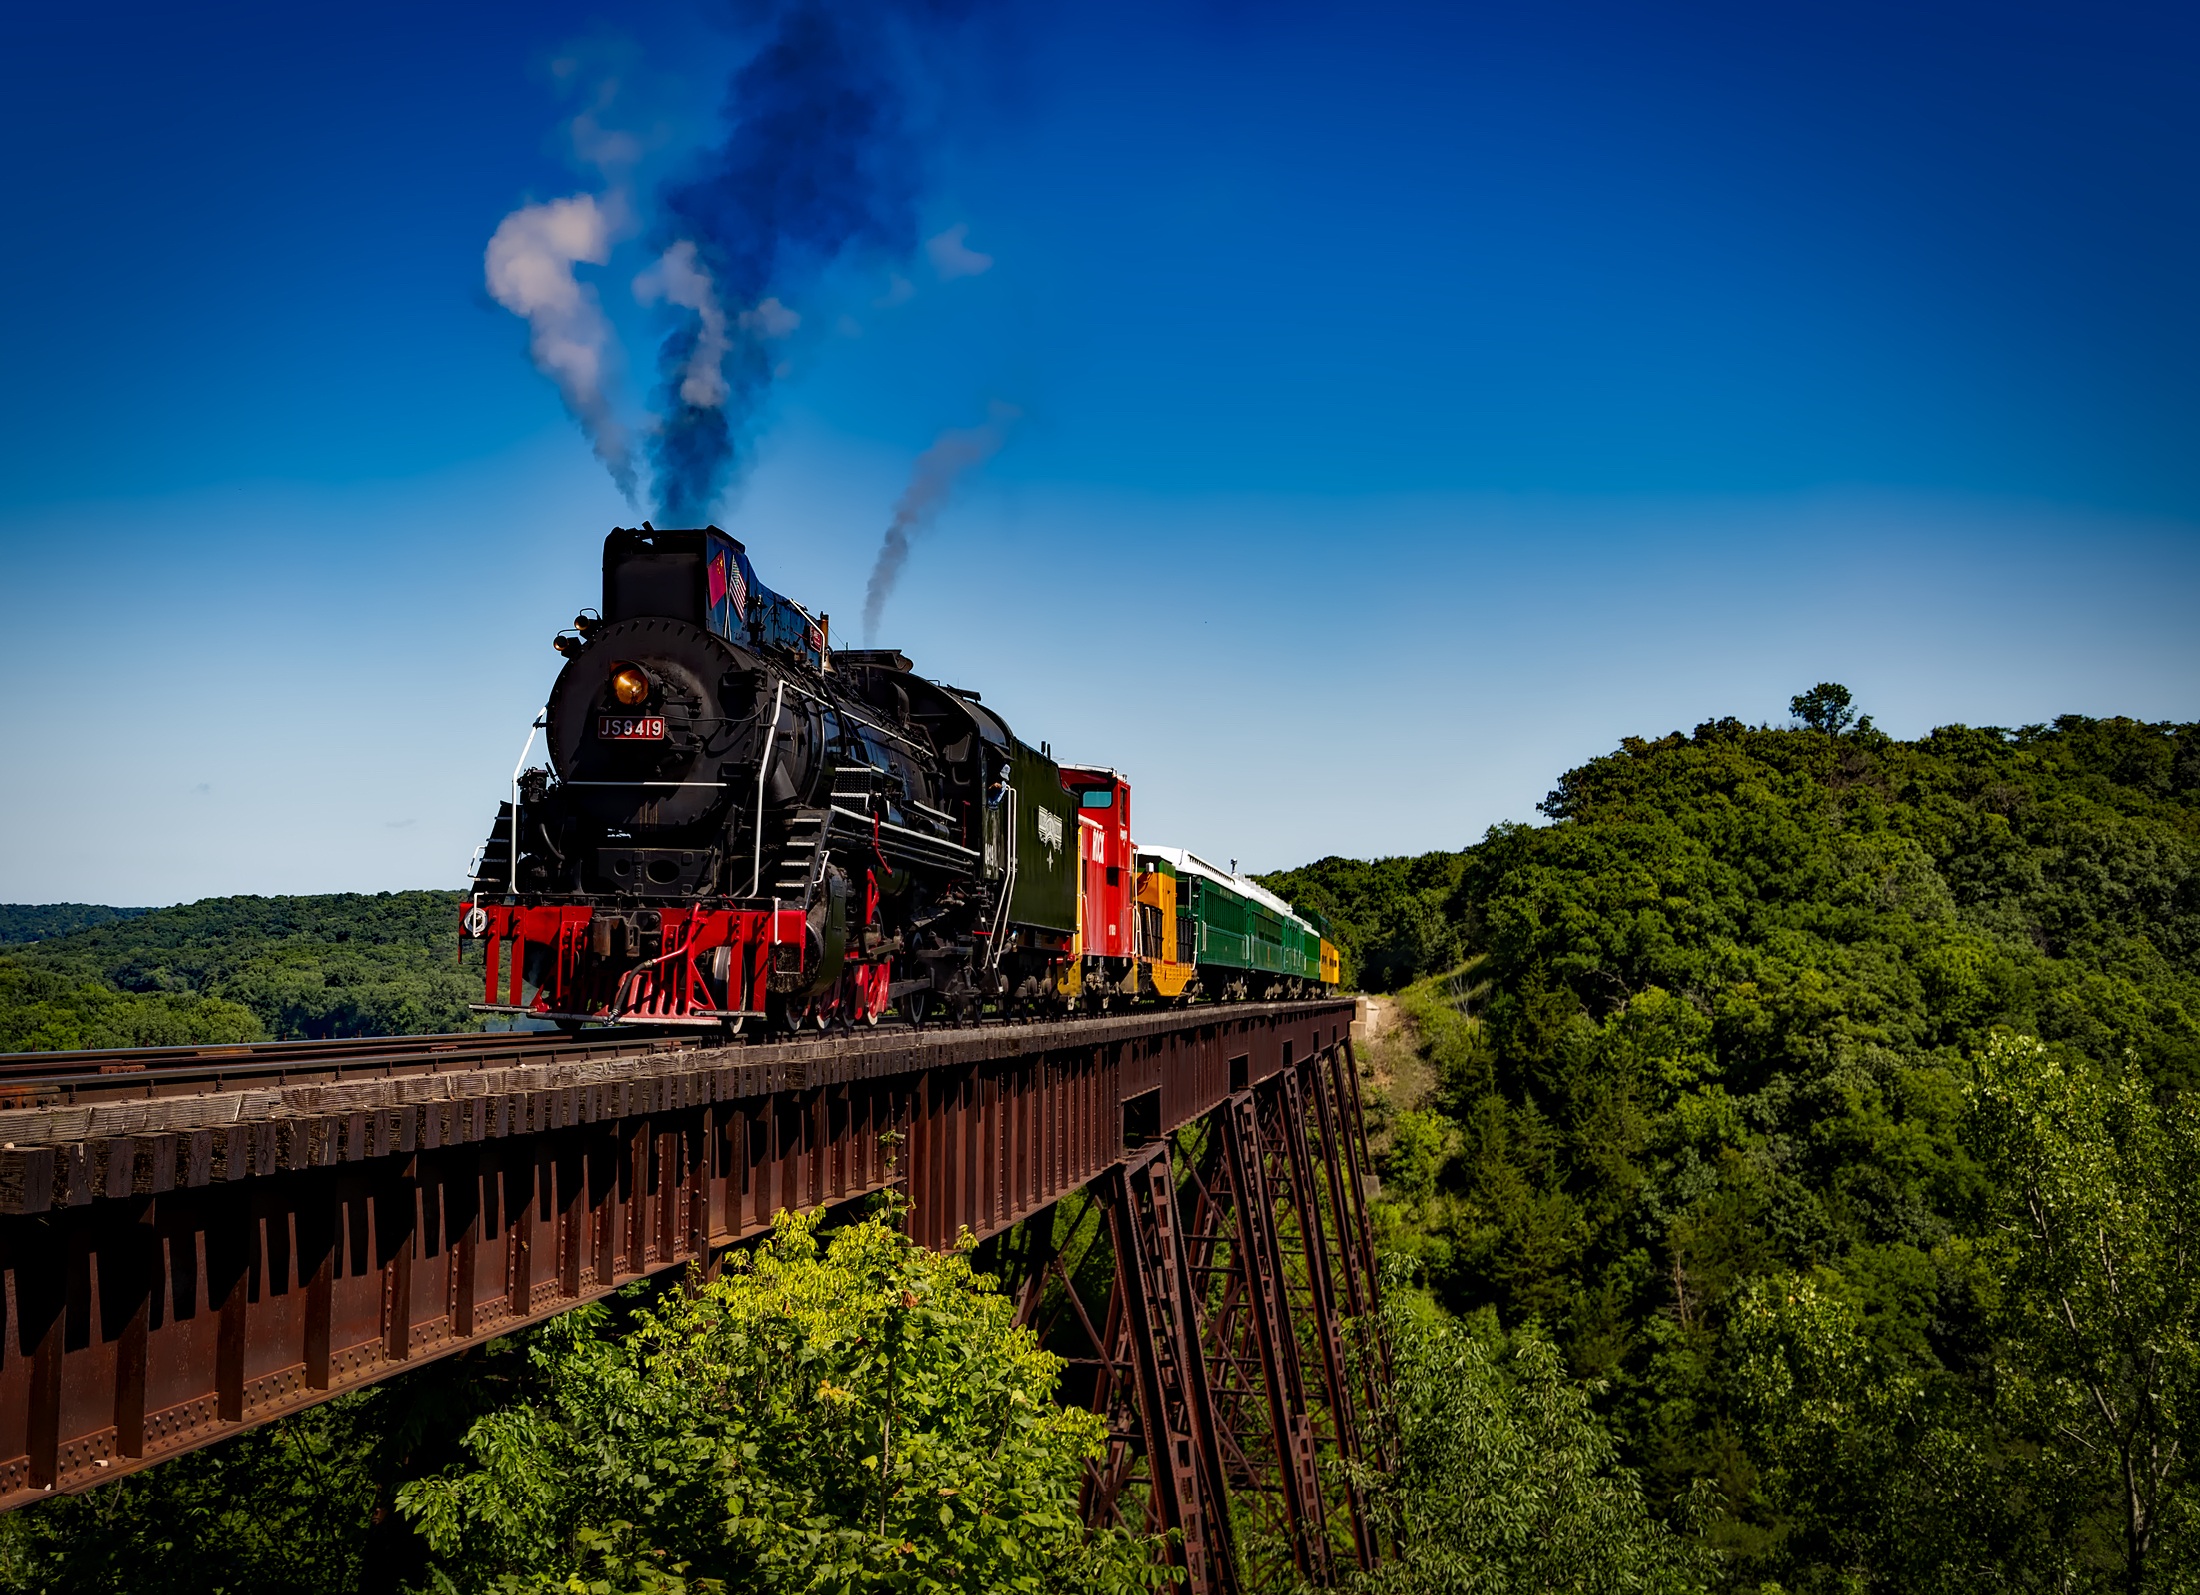
landscape, nature, forest, mountain, railway, railroad, bridge, vintage, antique, steam, train, country, smoke, summer, travel, transportation, transport, rural, vehicle, scenic, landmark, trees, outdoors, tracks, woods, hdr, locomotive, tours, passenger cars, aerial photography